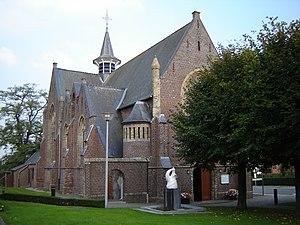
Cette page regroupe l'ensemble des monuments classés de la ville de Heuvelland.
La Clytte, est un village dans la province de Flandre Occidentale, situé dans la commune de Heuvelland. La Clytte est, en théorie, pas une véritable section de Heuvelland, parce qu'elle n'a jamais été une commune indépendante, mais dépendait de Reninghelst. Après la fusion de 1977 Reninghelst a été fusionnée à Poperinghe, La Clytte fu placée dans Heuvelland. Le village dispose de plus de 500 habitants.